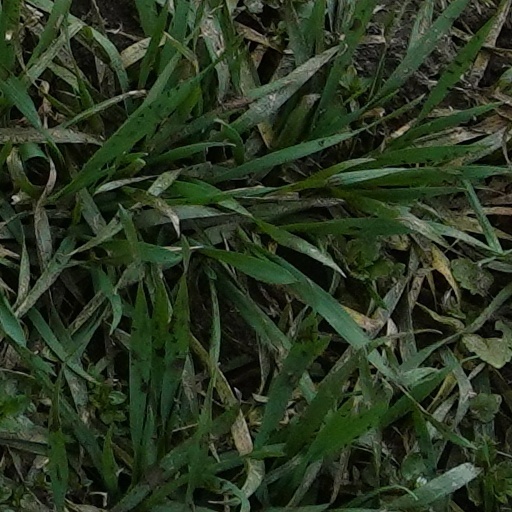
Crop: wheat